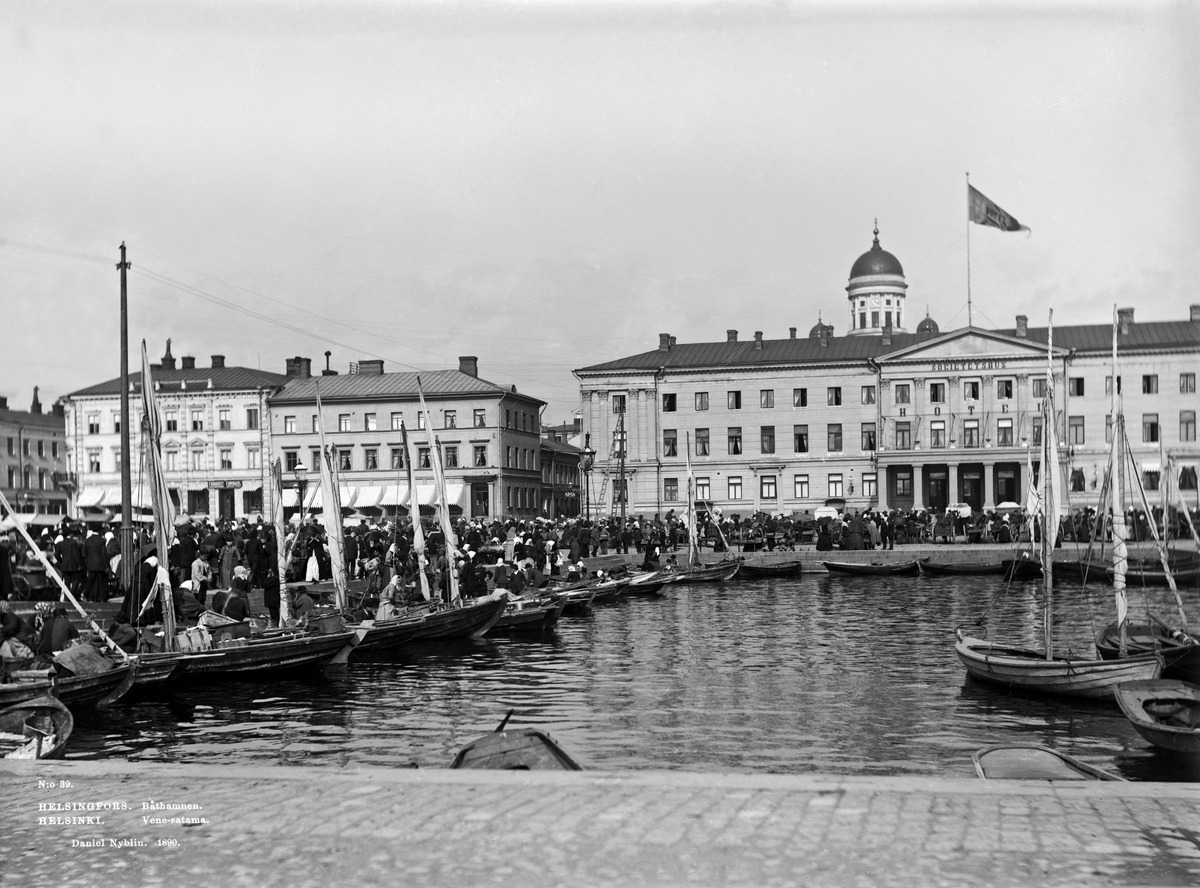
Kauppatori, torikauppaa
sisällön kuvaus: Kauppatori, torikauppaa.Taustalla Hotelli Seurahuone (=Kaupungintalo vuodesta 1913), Pohjoisesplanadi 11-13. Purjeveneitä Kolera-altaassa. mustavalkoinen
Kuvaaja: Nyblin, Daniel, valokuvaaja
Ajankohta: kuvausaika 1890
Paikka: Suomi, Uusimaa, Helsinki, Kaartinkaupunki Helsinki, Kauppatori. Pohjoisesplanadi 17, 15, 13-11
Aiheet: torit, julkiset rakennukset, liikerakennukset, hotellit, veneet purjeveneet, jalankulkijat